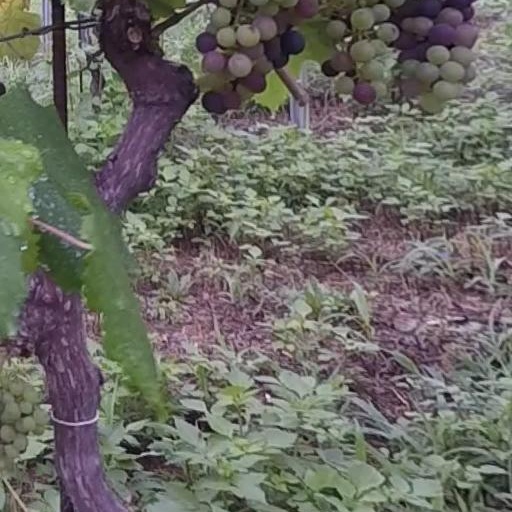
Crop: grape